Tracy Barlow

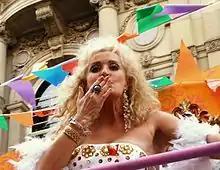
Tracy was involved in an affair with Tony Stewart, the boyfriend of Liz McDonald played by Beverley Callard "(pictured)".

Asked whether Tony pulls back when Tracy first tries to kiss him, Maynard replied: "He tries to. When she starts kissing him, he is completely disengaged and tries to turn away from her. But there's no doubt about it that there's an attraction to Tracy and he can't deny it. With her coming on so strong, he can't help himself. I think he likes how much of a challenge she's becoming too. He feels lousy afterwards. I think he has concern for what will happen now and for what will happen with Liz. He hopes that's the end of it and that it won't spill out into the public domain. He genuinely loves Liz and he hasn't felt like this about a woman for a very long time so he doesn't want to lose it. He wants to just forget it and move on but it's evident that Tracy isn't going to let it go. From Tony's point of view it's about managing her and playing the game – he wants the business and that's still all he wants." Writers confirmed that the pair's romantic spark wouldn't be just be a one-off, so Tony's attraction to Tracy could grow as time goes on. Maynard added: "He's not in love with her and they're not the same sort of feelings that he has for Liz, but I think he considers Tracy to be a friend of his and I think the feelings he does have for her could well grow." Ford said that Tracy could have met her match in Tony after he sets her up. Tracy agrees to go into business with Tony when he masterminds a situation that leaves her shaken, forcing her to reconsider her options. Tracy is left feeling threatened by a supplier after buying some dodgy stock, only to be rescued by Tony, who is hoping to finally get his hands on the business. Ford said: "When it all goes wrong she's terrified. When he turns violent, she realises it could have gone massively wrong if Tony hadn't come in. She is quite good at protecting herself – she's been in prison so she can handle herself, but she is shaken." However, although Tracy believes she can keep Tony at arm's length once they become business partners, Ford thinks her alter ego could have her work cut out. She said: "Tracy can kind of see through Tony. She is a big girl and she can look after herself. It's more about the money and the fact that she can't cope without him financially. She doesn't think of Tony as her saviour, it's all about the money. Tracy can be pretty ruthless herself so maybe she'll have to play Tony at his own game. I think she's going to have her work cut out though this time." Liz later finds out about the affair when Tracy breaks the news to her on the day of Steve and Michelle's wedding. Callard commented: "At first Liz doesn't quite believe it. She's not concerned about the dodgy things that Tracy and Tony might get up to at Barlow's Buys, but she doesn't believe Tony would do anything else. Tracy then starts to show her texts which prove they've been having an affair. Liz still doesn't quite believe it, but she soon starts to realise there could be some truth to it. Tracy also tells Liz that they've been trying to get The Rovers from underneath her as well. That just puts the lid on it for Liz, but the one thing she's thinking is that she can't let it ruin the wedding day for Steve and Michelle."